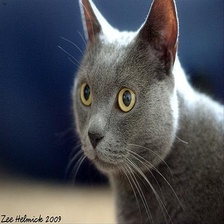
Species: cat
Breed: British Shorthair